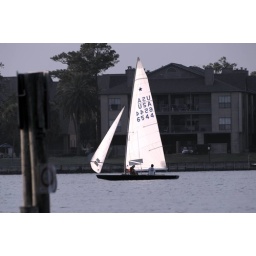
Clear Lake, Texas Wednesday sail boat races in 2005